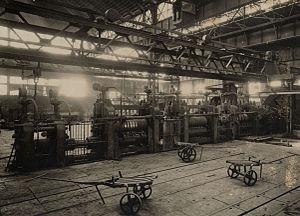
Train de laminoirs aux aciéries du Saut du Tarn
La Société des hauts-fourneaux, forges et aciéries du Saut-du-Tarn est une ancienne entreprise sidérurgique à Saint-Juéry, dans le département du Tarn. Elle tire sont nom de la chute d'eau de la rivière Tarn dont l'exploitation a donné naissance à l'activité métallurgique.